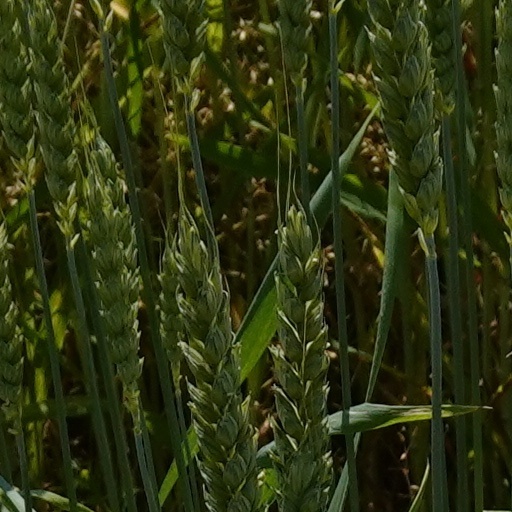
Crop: wheat